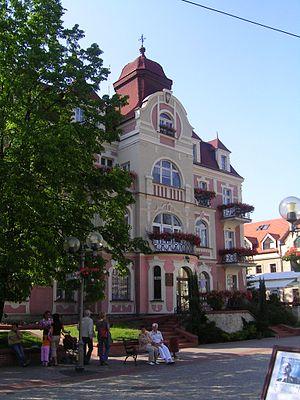
Szczawno-Zdrój est une ville et une commune du comté de Wałbrzych, dans la voïvodie de Basse-Silésie, en Pologne. Avant 1945, la ville faisait partie de l'Allemagne.